Willi Orbán

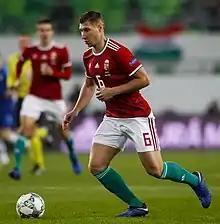
Orbán with Hungary against Finland in 2018

The 2018–19 season saw the returning management of Ralf Rangnick and made a decision to rotate captaincy given to different players. In the end, it was announced that Orban remained as captain for RB Leipzig. He then helped the side qualify for the UEFA Europa League Group Stage after beating the likes of BK Häcken, Universitatea Craiova and Zorya Luhansk. It wasn't until on 26 September 2018 when Orban scored his first goal of the season, in a 2–0 win over VfB Stuttgart. Having initially appeared in the substitute bench at the start of the season, Orban regained his first team place in the centre–back position, along with his captaincy. However, he soon lost his first team place and was demoted to the substitute bench, due to strong competition in the centre–back positions. By late–January, Orban regained his first team place in the centre–back position once again, along with his captaincy. He then scored twice for the side, in a 3–0 win over Hannover 96 on 1 February 2019. Orban led the club reach their first DFB-Pokal Final after beating Hamburger SV 3–1. In the final against Bayern Munich, Orbán started as captain and played for 70 minutes before being substituted, as RB Leipzig lost 3–0. At the end of the 2018–19 season, Orbán went on to make thirty–nine appearances and scoring four times in all competitions. In the 2019–20 UEFA Champions League, Orbán was part of the team which reached the semi-finals, but eventually lost 3–0 against Paris Saint-Germain. In April 2021, he extended his contract until June 2025. He played in the 2021 DFB-Pokal Final, which RB Leipzig lost 4–1 to Borussia Dortmund. At the end of the 2020–21 season, Orbán was voted "Player of the Season" by the Leipzig fans.